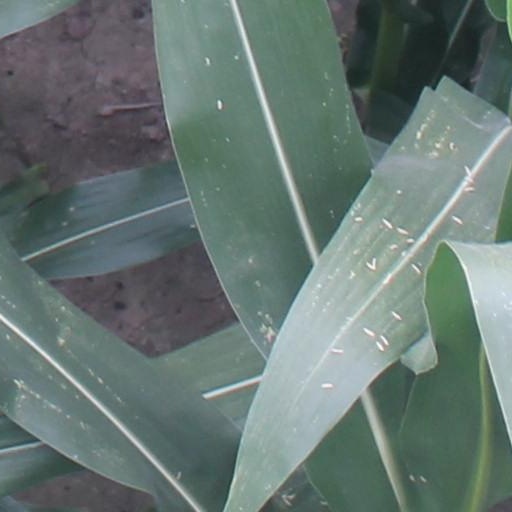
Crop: maize; corn